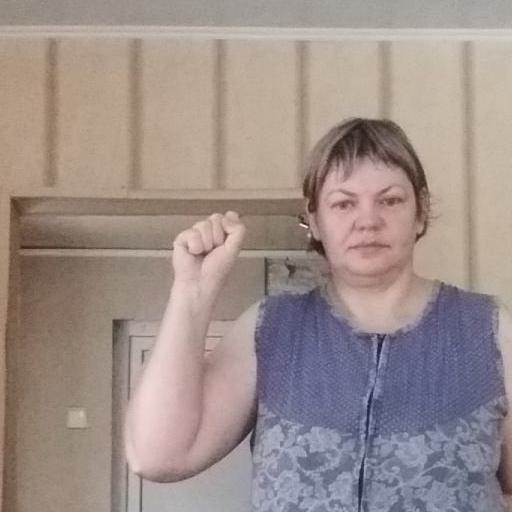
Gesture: fist